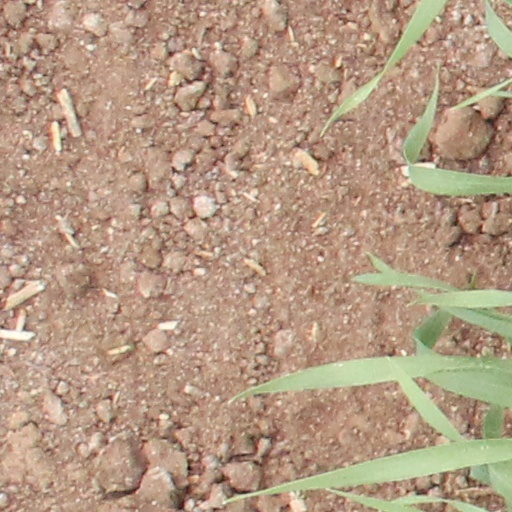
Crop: wheat